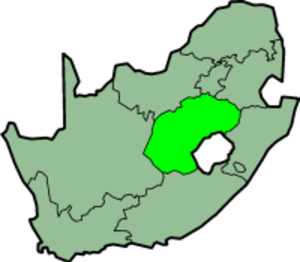
Fristatprovinsen
Fristatsprovinsens beliggenhed i Sydafrika
Fristatsprovinsen er en provins i det centrale Sydafrika, beliggende på den sydafrikanske højslette mellem flodene Vaal og Oranje, med 2.706.776 indbyggere, anslået til 2.817.900 indbyggere år 2015, og et areal på 129.825 km².